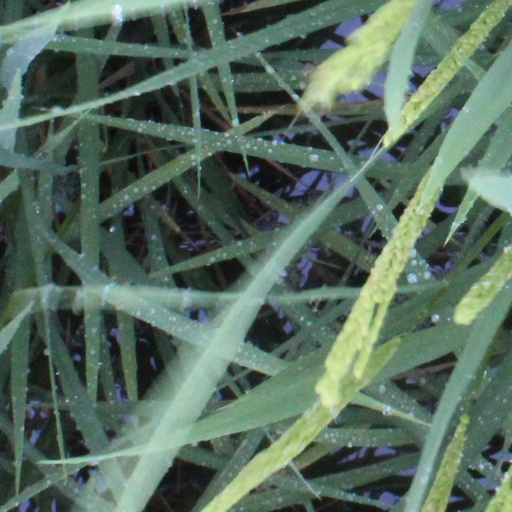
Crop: rice